Poland–Turkey relations

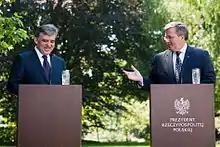
President of Turkey Abdullah Gul and President of Poland Bronisław Komorowski in 2011.

Although Turkey and Poland enjoy good relations, the relationship between the two countries has occasionally been tense in recent times. Poland was one of the main countries that condemned the Turkish invasion of Cyprus and affirmed its stance for a united Cyprus. Moreover, in 2005, Poland officially recognized the Armenian genocide, which resulted in strong protests from Turkey and a cancellation of a meeting between a Turkish parliamentary delegation with Polish MPs.